Matchbox

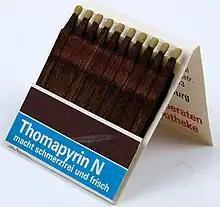
Matchbook (open)

There are metal matchboxes some of which also have a hollow cylinder in which a nitrated wick is housed so that it can ignite when it is windy.